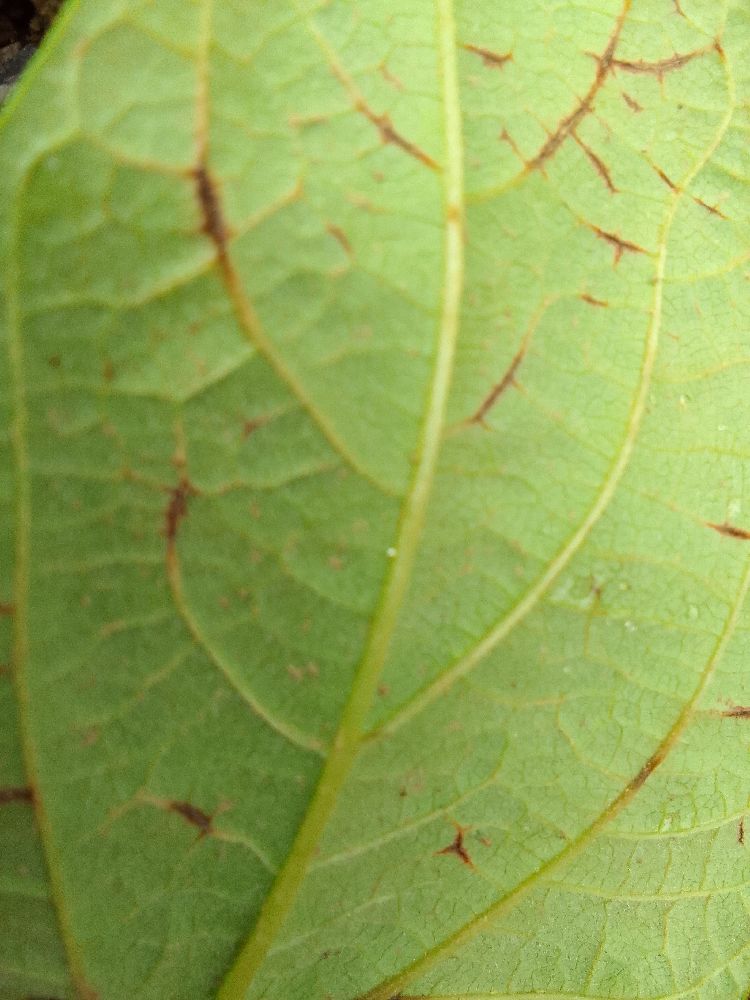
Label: anthracnose